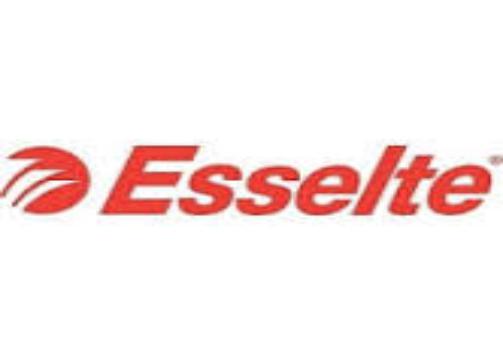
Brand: Esselte
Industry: Necessities